Thierry Santa

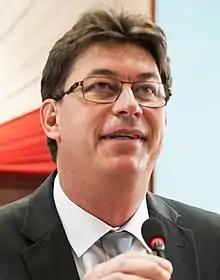

Thierry Santa (born 29 August 1967) is a French politician in New Caledonia who served the 9th President of the Government of New Caledonia from July 2019 to July 2021. He served as the leader of The Rally political party from 2018 to 2024. He previously served as President of the Congress of New Caledonia from 2015 to 2018.